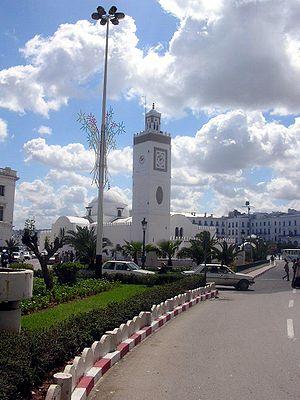
Alger, est la capitale de l'Algérie et en est la ville la plus peuplée.
La culture algérienne est marquée par sa diversité, sa richesse, grâce à notamment à ses différentes régions, aux emprunts à d'autres peuples, ainsi que par sa diffusion et à travers le monde. Chaque région, chaque ville ou oasis constitue un espace culturel particulier. La Kabylie, les Aurès, l'Algérois, les Hauts plateaux, la vallée du Mzab, le Gourara, le Hoggar, la Saoura, l'Oranie sont chacune des régions avec des particularités culturelles et parfois linguistiques.
L'Algérie ; et arabe algérien : الدزاير, الجازاير ou لدزاير ; en tamazight et tifinagh ⴷⵣⴰⵢⵔ est un pays d’Afrique du Nord faisant partie du Maghreb. Depuis 1962, elle est nommée en forme longue République algérienne démocratique et populaire, abrégée en RADP. Sa capitale est Alger, la ville la plus peuplée du pays, dans le Nord, sur la côte méditerranéenne.
L'islam est en Algérie la religion d'État et y serait pratiquée par 98 % ou 99 % de la population selon une étude de Pew et le Factbook Almanach de la CIA.